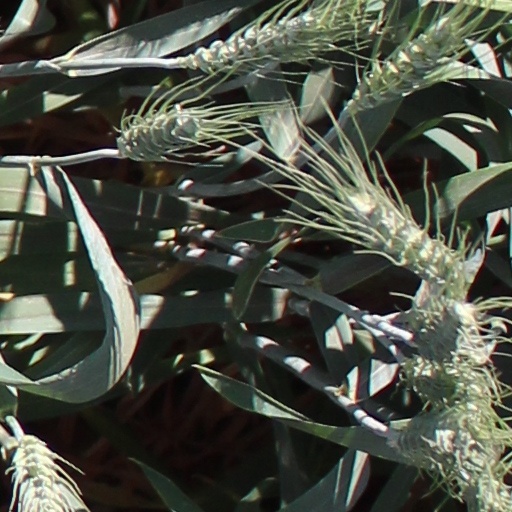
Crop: wheat